Finnieston Crane

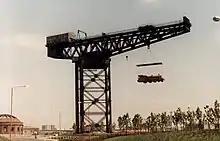
The Finnieston Crane in 1987 holding the straw locomotive sculpted by George Wyllie

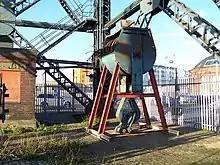
One of the hook blocks stored under the crane

Commissioned as part of the TSWA 3D exhibition, and displayed during Glasgow's 1987 Mayfest arts festival, a full-size replica locomotive made from straw by local sculptor George Wyllie was hauled from the old Hyde Park Works in Springburn and suspended from the crane, then hauled back to Springburn and burned to reveal the metal framework underneath.